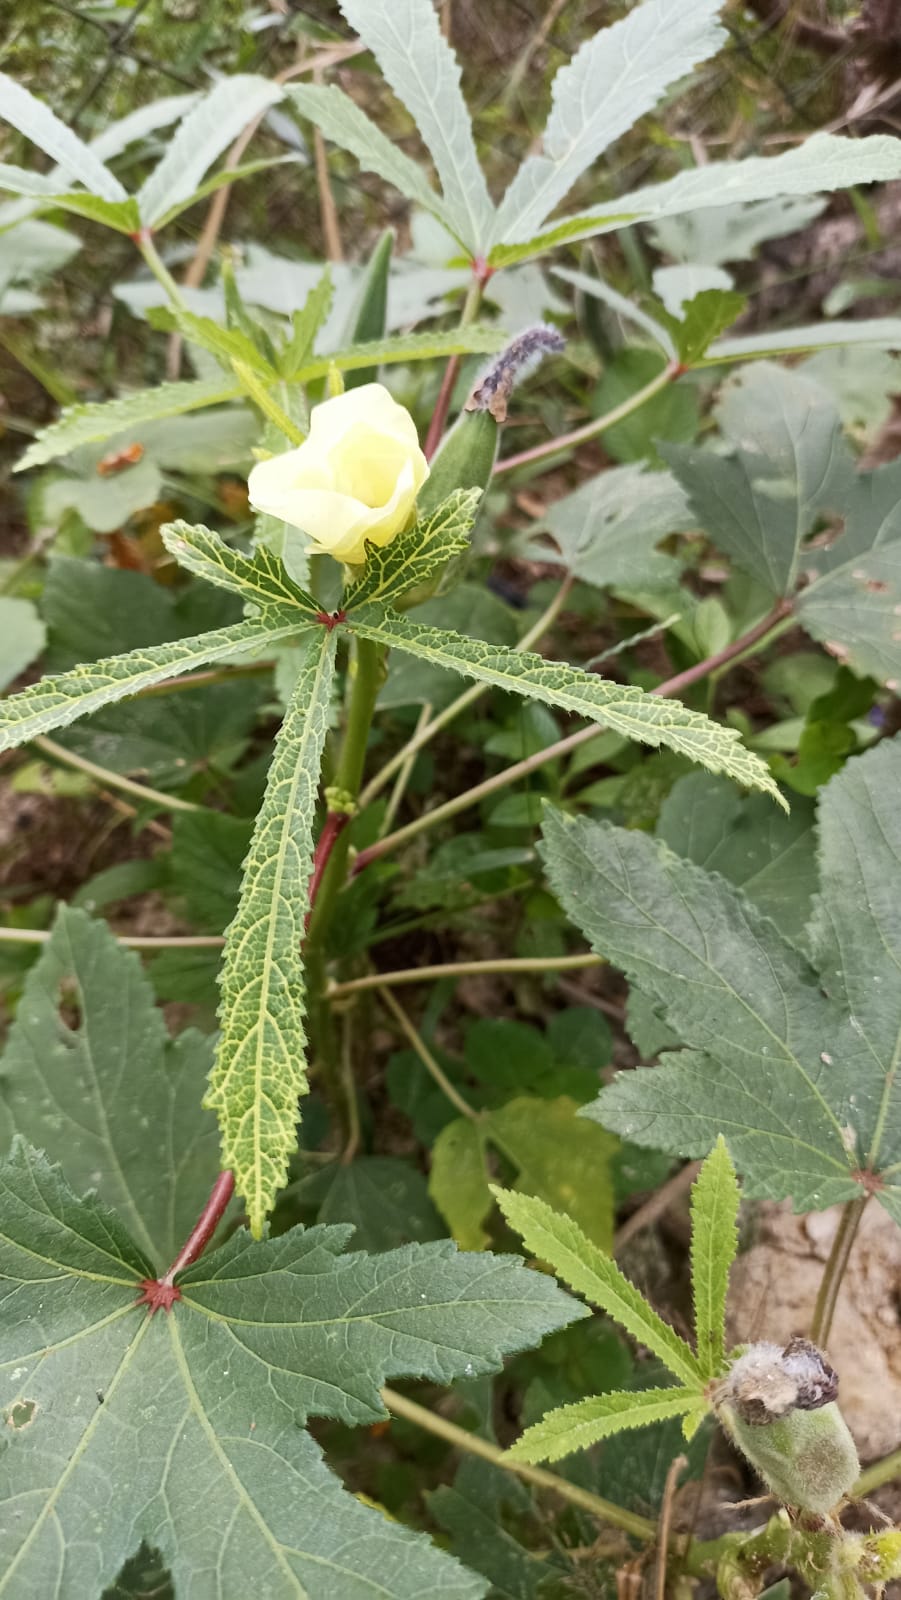
Label: Over-mature